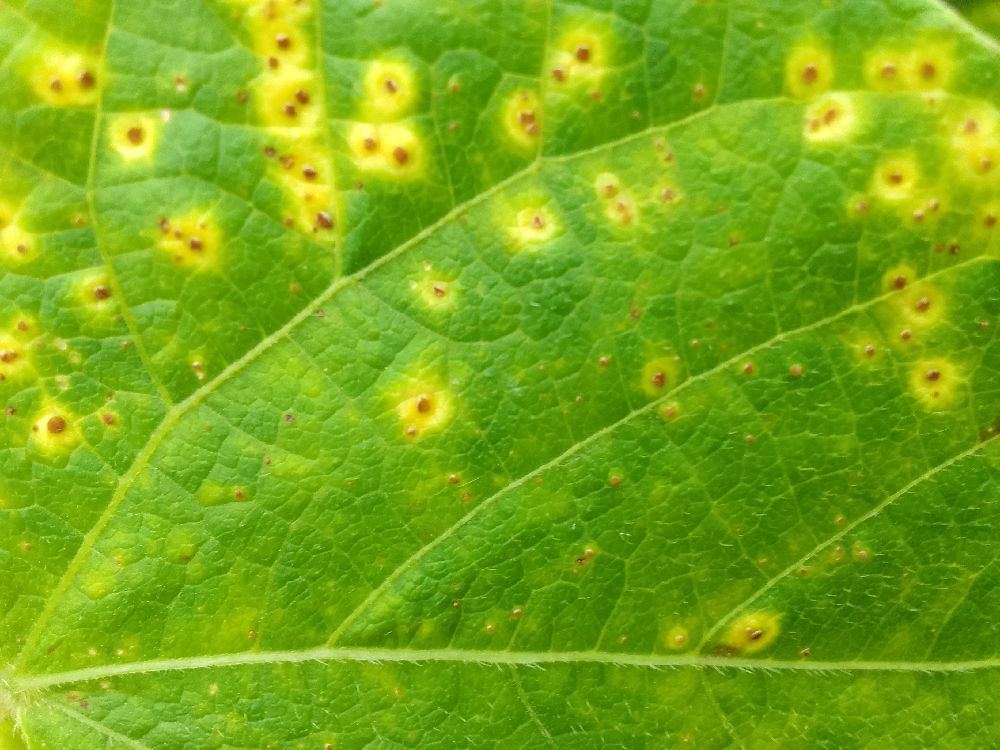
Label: rust